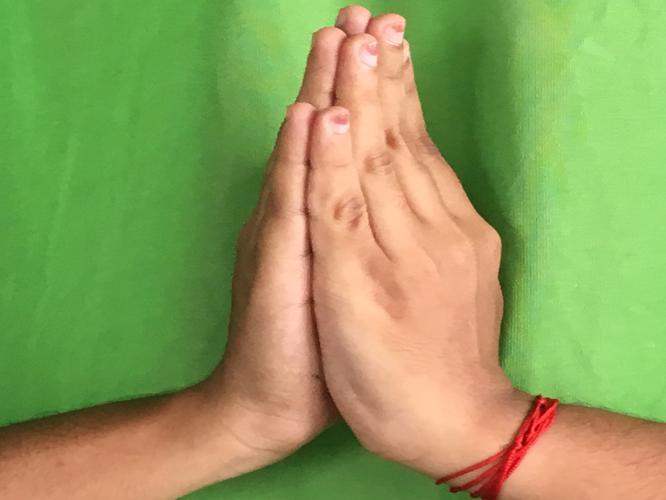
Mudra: Anjali
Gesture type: double_hand